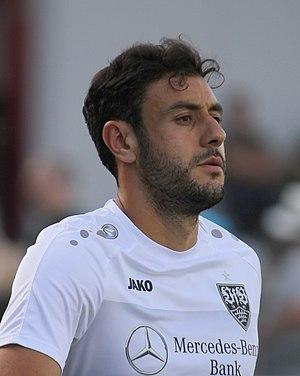
Hamadi Al Ghaddioui, né le 22 septembre 1990 à Bonn en Allemagne, est un footballeur germano-marocain évoluant au poste d'attaquant pointe avec le VfB Stuttgart.